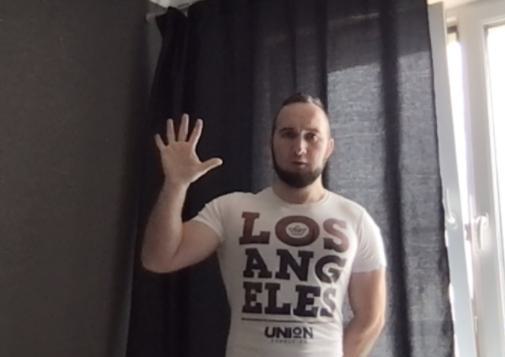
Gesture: palm